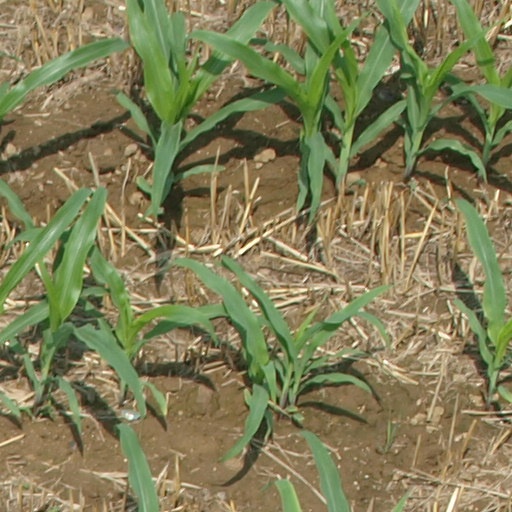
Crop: maize; corn